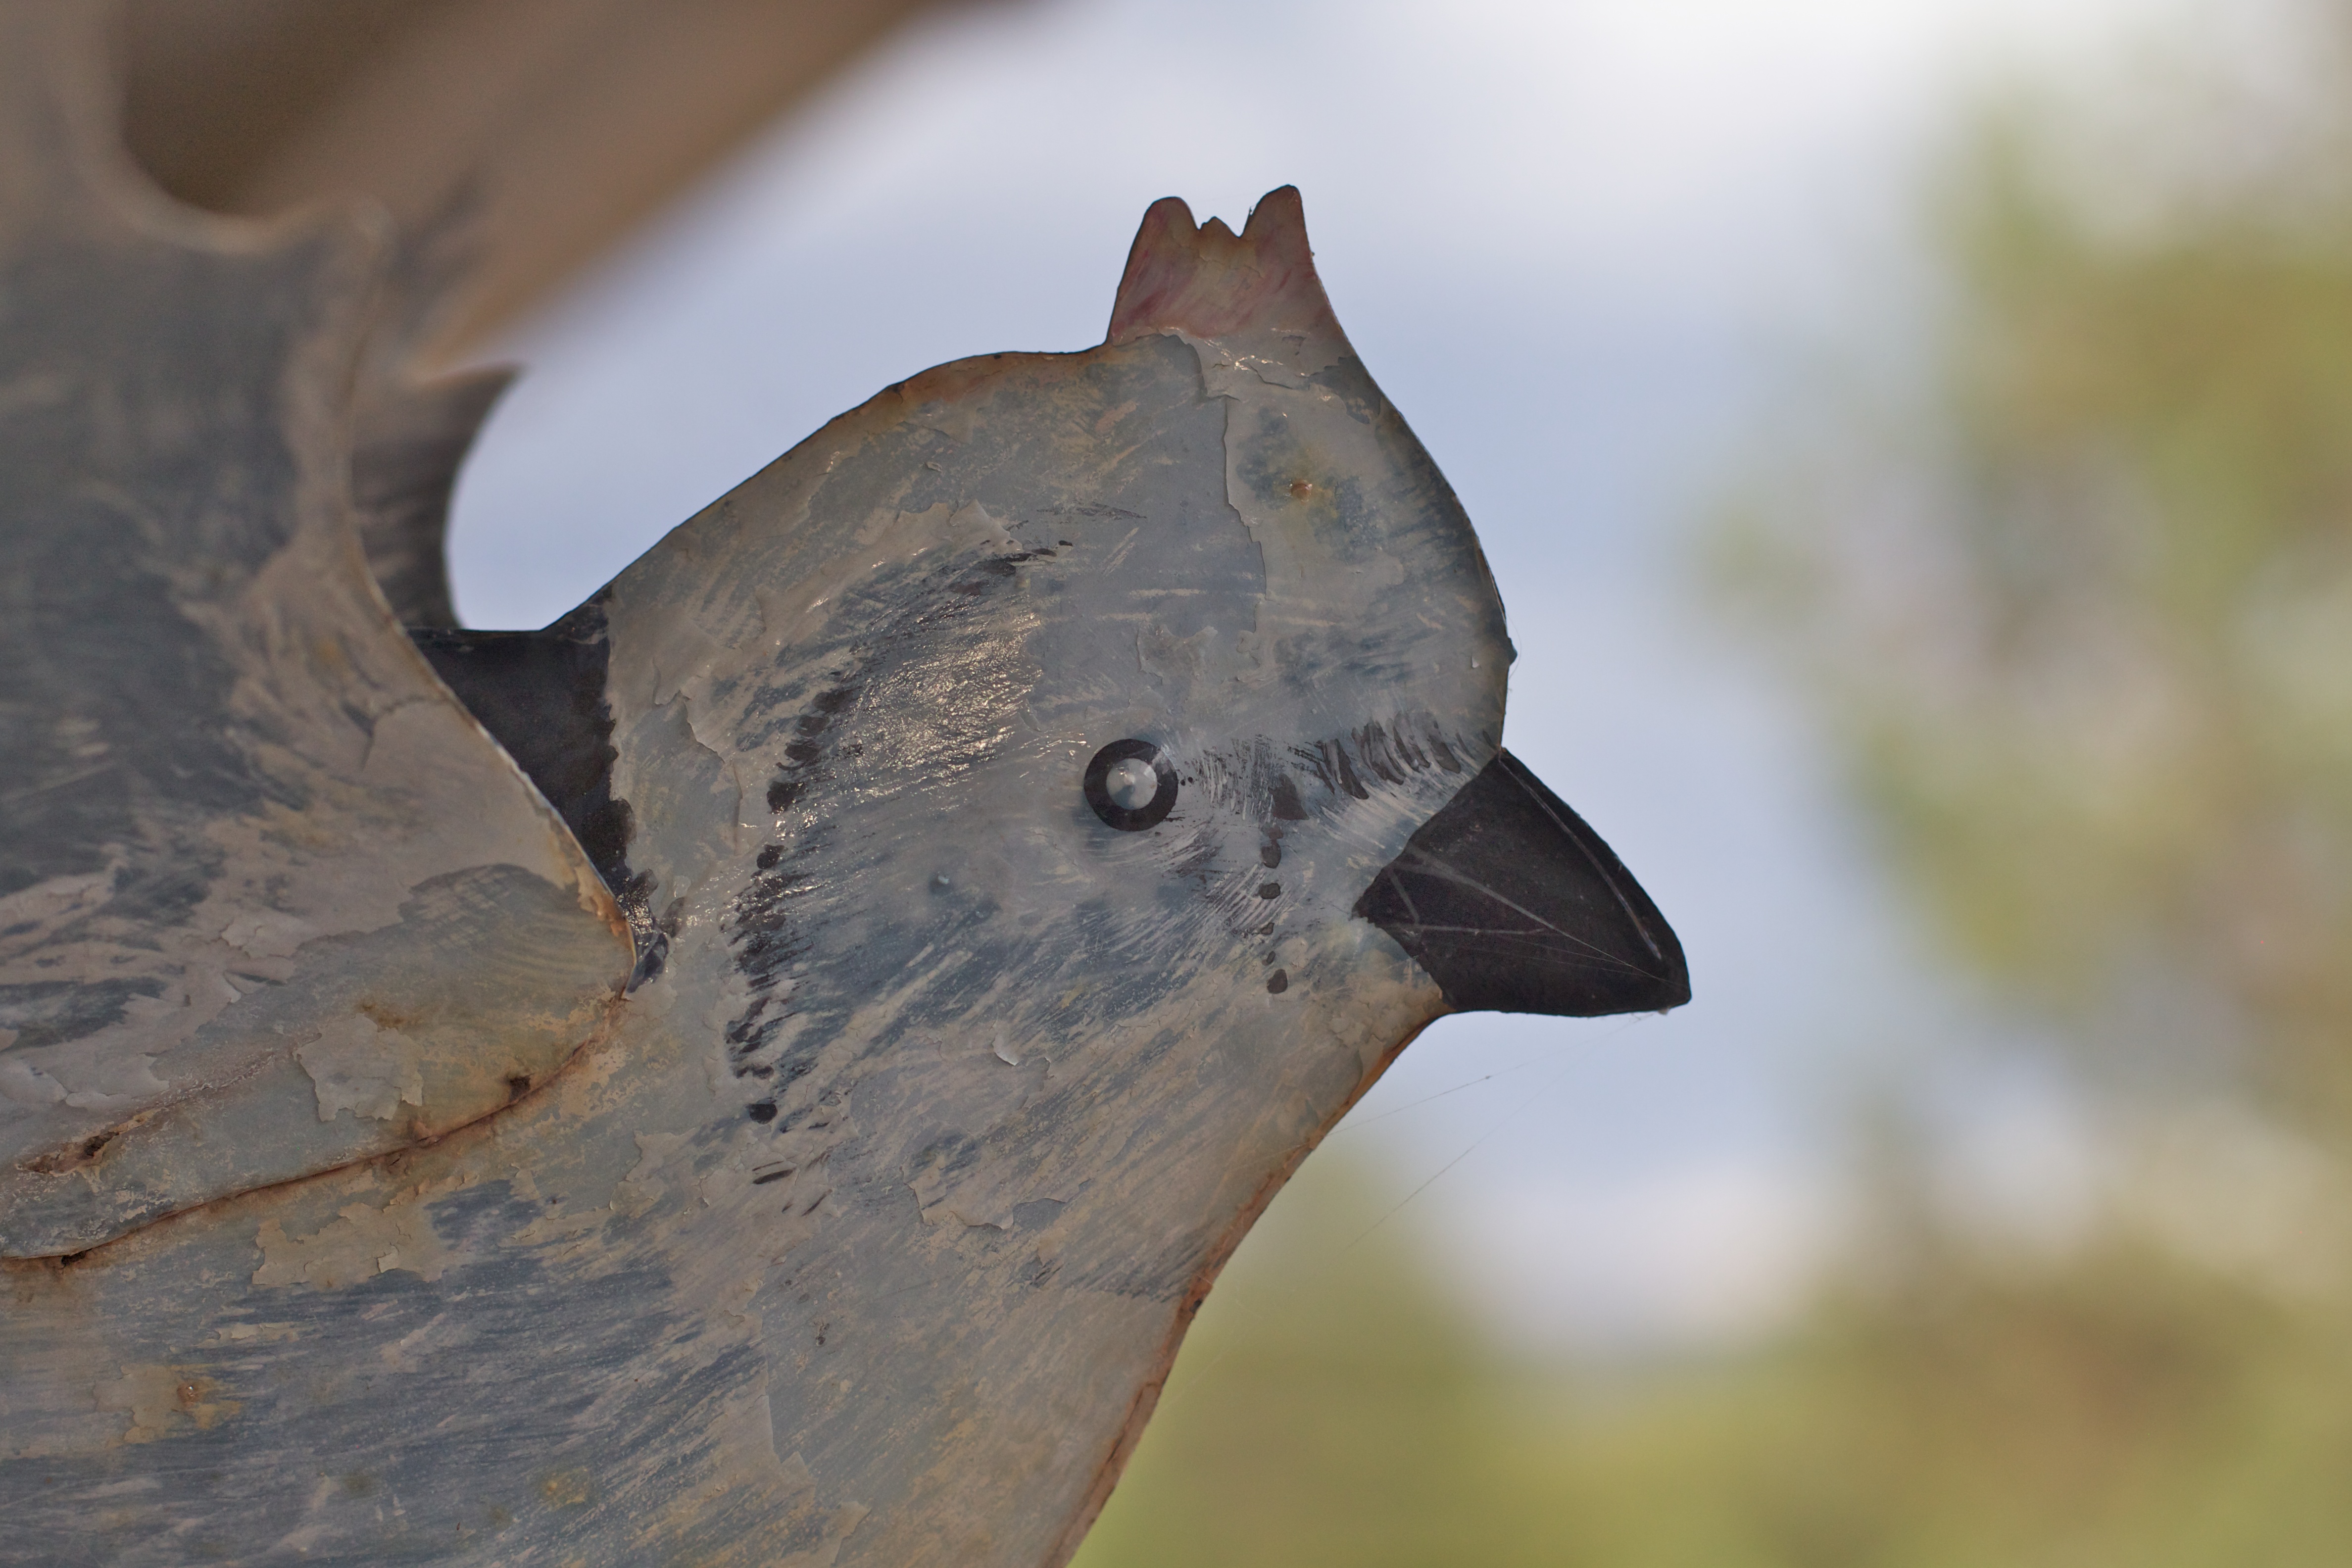
nature, bird, wildlife, beak, fauna, close up, head, vertebrate, perching bird, pigeons and doves